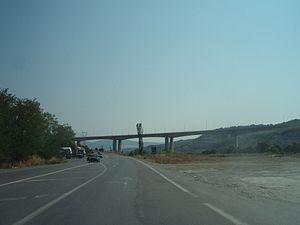
Cette liste de ponts de Grèce a pour vocation de présenter une liste de ponts remarquables de Grèce, tant par leurs caractéristiques dimensionnelles, que par leur intérêt architectural ou historique.